Dreamer (2005 film)

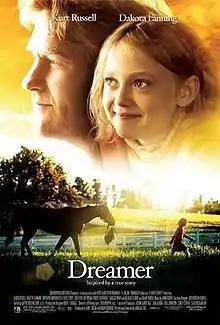
Theatrical release poster

Dreamer (also known as Dreamer: Inspired by a True Story) is a 2005 American sports drama film written and directed by John Gatins in his directorial debut. It is inspired by the true story of an injured Thoroughbred racehorse named Mariah's Storm. The film stars Kurt Russell, Kris Kristofferson, Elisabeth Shue and Dakota Fanning.